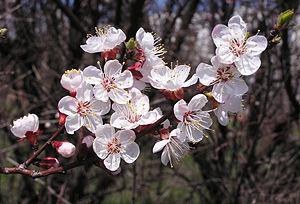
Fleurs d'abricotier (Prunus armeniaca).
L’Abricotier, parfois appelé Abricotier commun, est un arbre fruitier appartenant au genre Prunus de la famille des Rosaceae, cultivé pour son fruit, l'abricot.